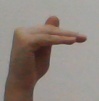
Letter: khaa